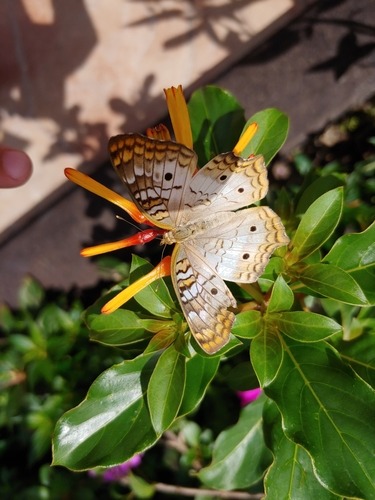
Scientific name: Anartia jatrophae
Common name: White peacock
Family: Nymphalidae
Order: Lepidoptera
Pollinator type: Primary pollinator
Habitat: Gardens, parks, and open areas
Geographic range: Southern United States to Argentina
Conservation status: Least Concern